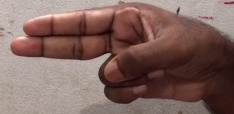
ASL sign: H